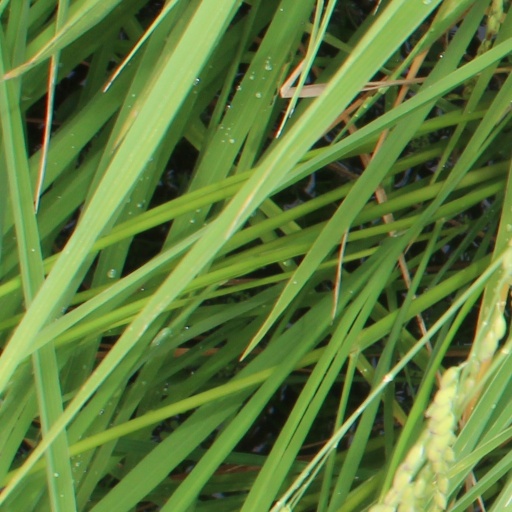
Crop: rice